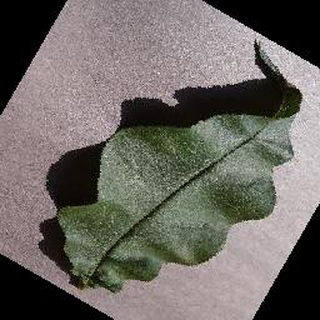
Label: healthy_peach